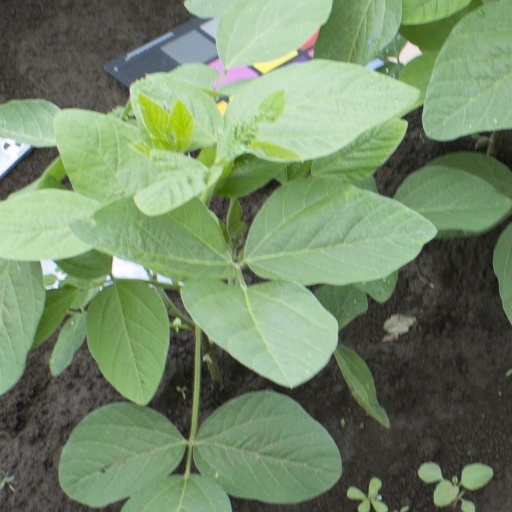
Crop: soybean